Thorigné-d'Anjou

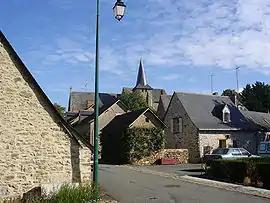
The church of Saint Martin in Thorigné-d'Anjou

Thorigné-d'Anjou (literally "Thorigné of Anjou") is a commune in the Maine-et-Loire department in western France.